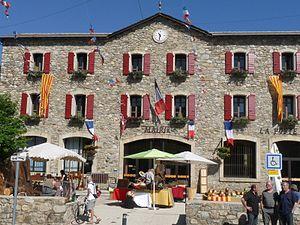
Mairie des Angles, Pyrénées-Orientales, France
Les Angles est une commune française située dans le département des Pyrénées-Orientales, en région Occitanie.